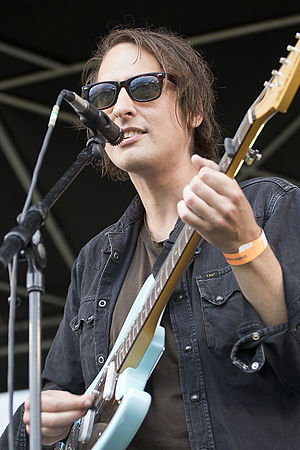
The Setting Son
The Setting Son, alias Sebastian Kristiansen
The Setting Son, alias Sebastian T.W. Kristiansen, er en psykedelisk pop-sanger og sangskriver fra Danmark.